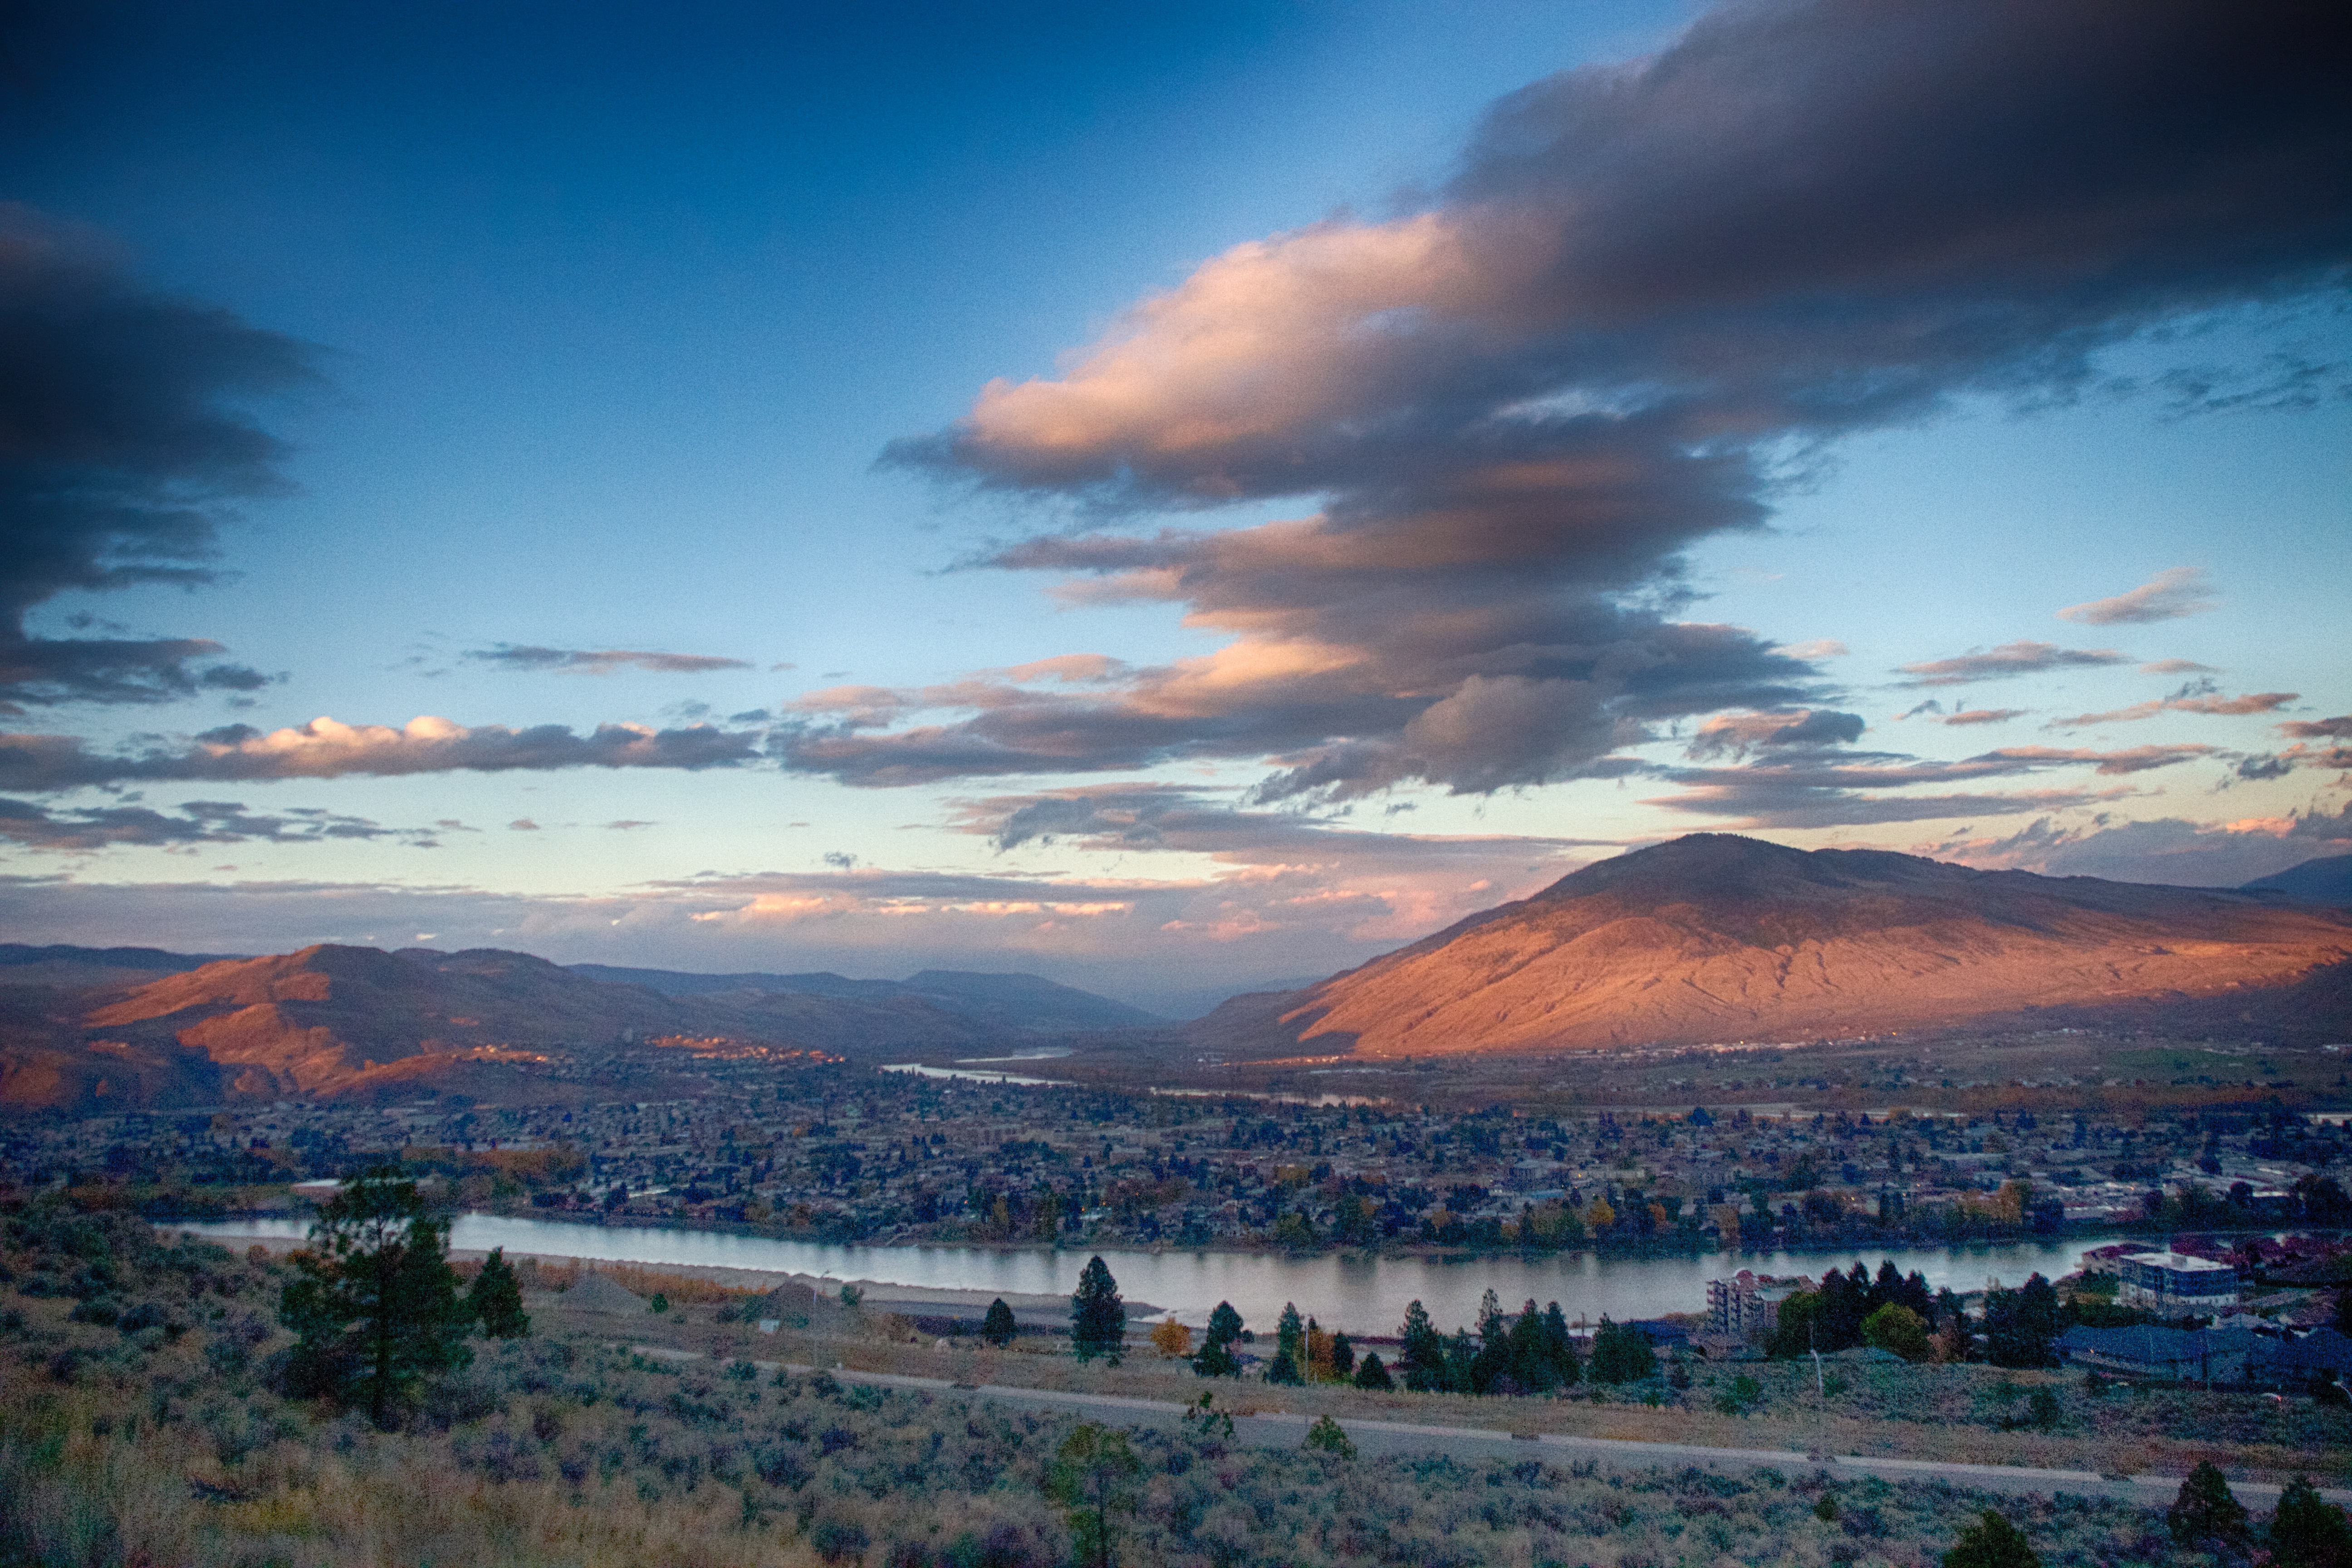
landscape, sea, nature, horizon, mountain, cloud, sky, sunrise, sunset, sunlight, morning, hill, dawn, mountain range, panorama, dusk, evening, reflection, plain, plateau, loch, afterglow, meteorological phenomenon, atmospheric phenomenon, mountainous landforms